Describe the emotion expressed in this image:  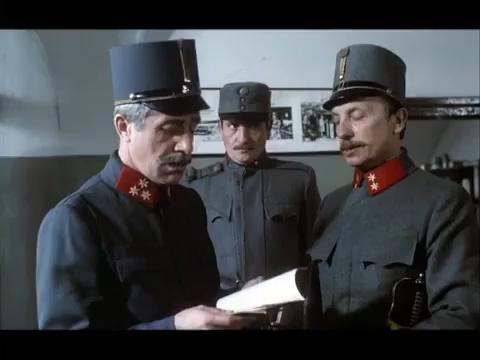
This person displays Pain, valence and arousal with low intensity.